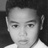
Emotion: happy